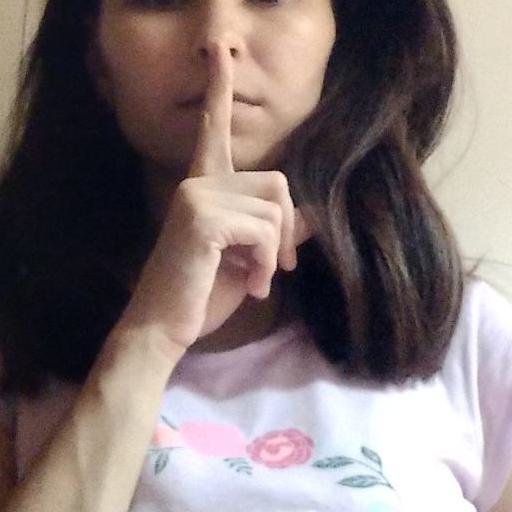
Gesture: mute